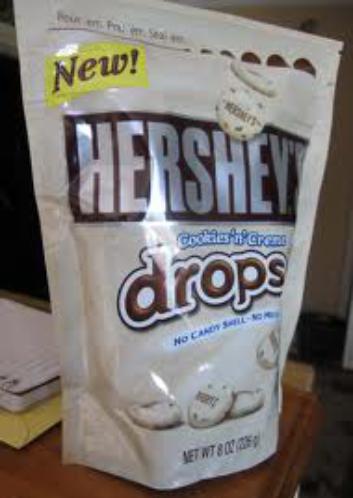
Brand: Hershey's Cookies 'n' Creme
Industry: Food